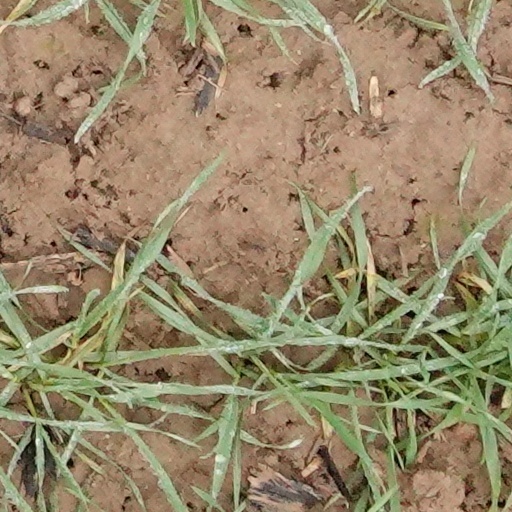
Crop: wheat